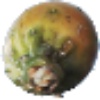
Label: Cactus fruit 1